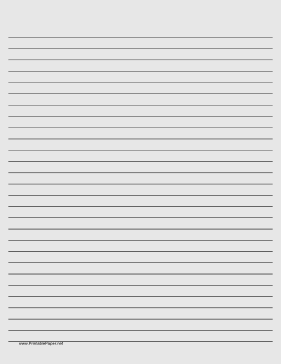
Label: paper